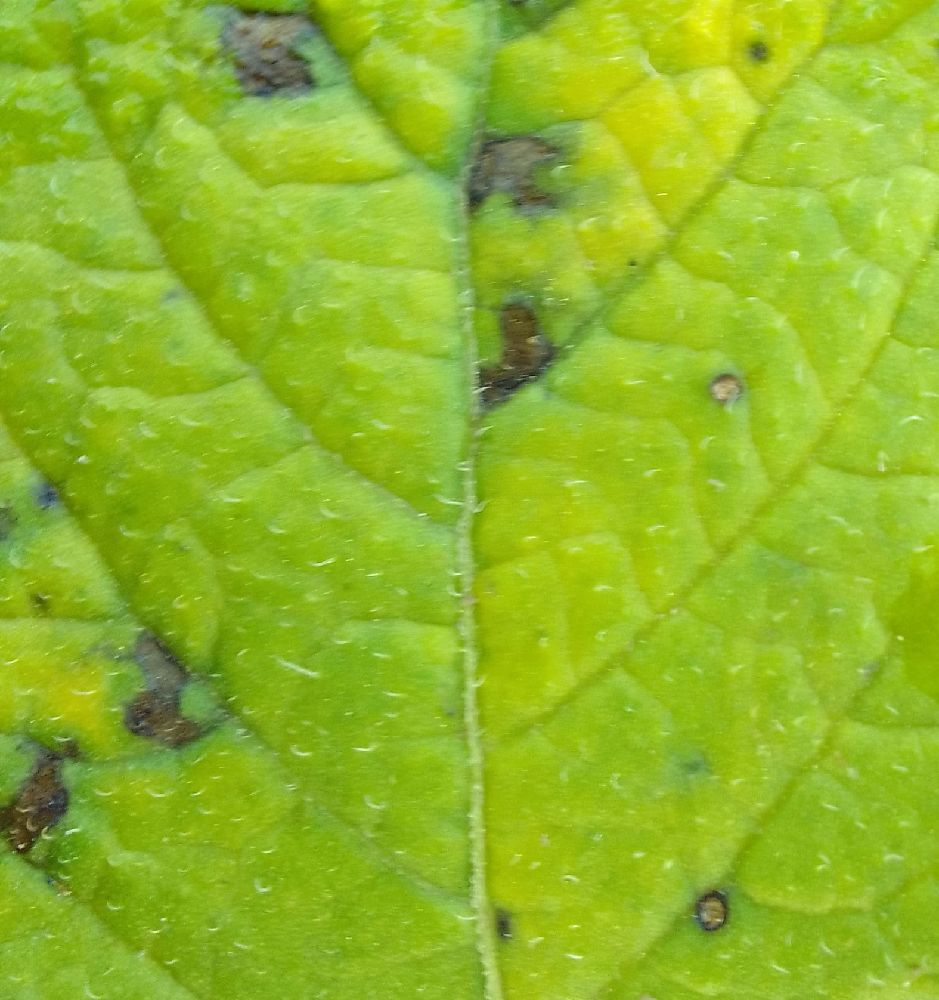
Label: Early blight